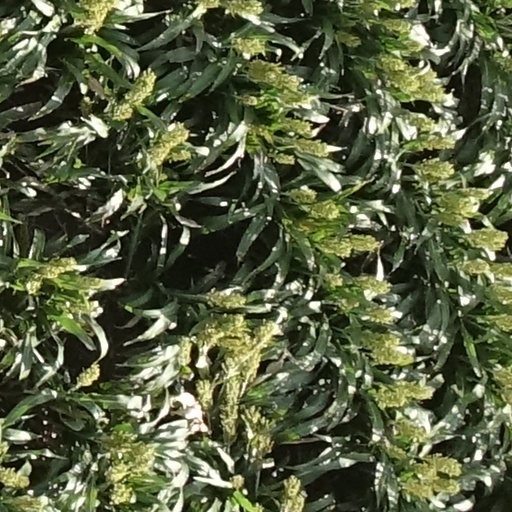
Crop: sorghum